Han nationalism

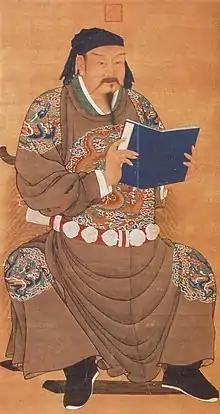
Qing dynasty illustration of Yue Fei, who led Southern Song armies against the Jurchen Jin dynasty

Although the current Chinese government has largely attempted to promote the idea of a multiethnic nationalism with Han Chinese is the main people instead of a singular ethnic nationalism, scholars and analysts have pointed about the lack of an agreed-upon definition of Chinese nationalism may have impacted on China's political decision with regard to other non-Han Chinese people or nations.